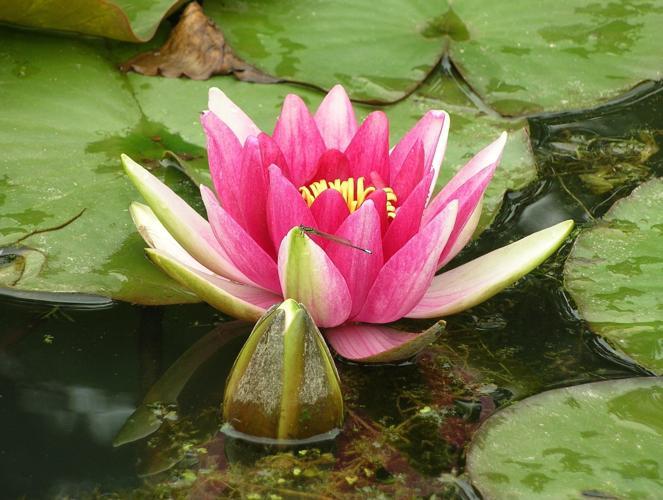
Label: water lily